National Register of Historic Places listings in Anderson County, Texas

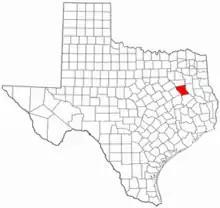
Location of Anderson County in Texas

This is intended to be a complete list of properties and districts listed on the National Register of Historic Places in Anderson County, Texas. There are five districts and 23 individual properties listed on the National Register in the county. Eight individually listed properties are designated Recorded Texas Historic Landmarks while more are contained within two districts.